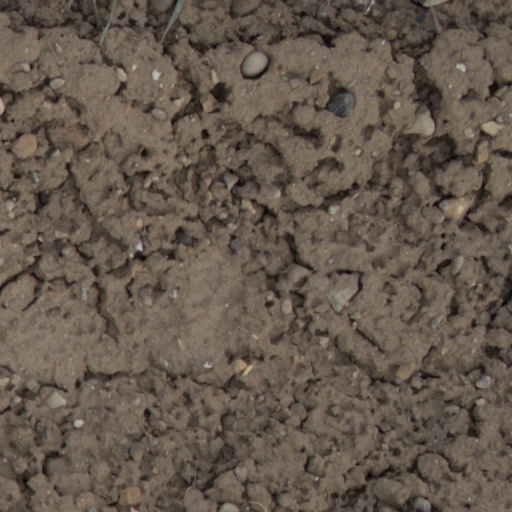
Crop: wheat